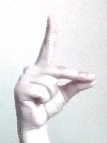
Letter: ta